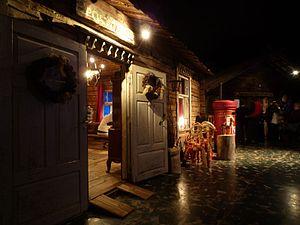
Le Santa Park est un parc d'attractions sous-terre consacré au Père Noël. Il se situe exactement sur le cercle polaire arctique, à Syväsenvaara du nord de Rovaniemi.
Syväsenvaara est une éminence rocheuse de la municipalité de Rovaniemi en Finlande.